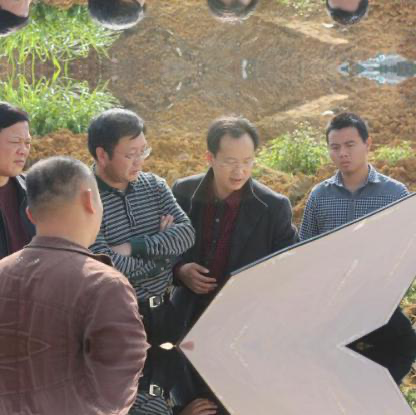
Objects in the image:
label: head
label: head
label: head
label: head
label: head
label: head
label: head
label: head
label: head